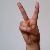
The image shows a hand gesture representing the letter 'V' in Indian Sign Language.